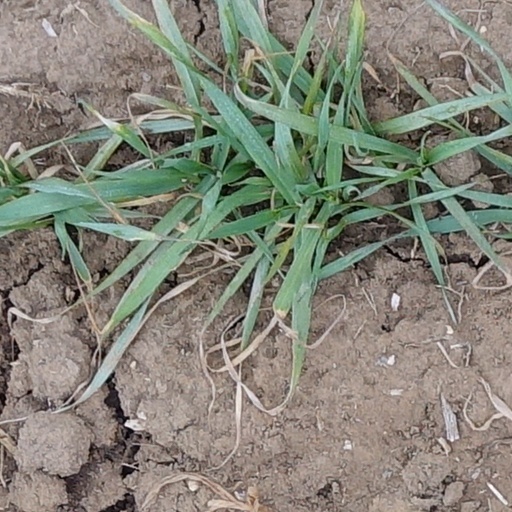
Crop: wheat